David Gestetner

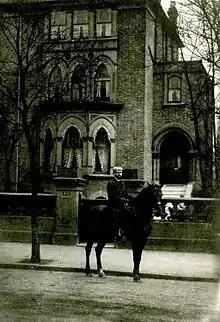
David Gestetner outside his home at 124 Highbury New Park, London, circa 1905

David Gestetner (31 March 18548 March 1939) was the inventor of the Gestetner stencil duplicator, the first piece of office equipment that allowed production of numerous copies of documents quickly and inexpensively. He also invented a new kind of nail clipper. Gestetner was awarded the John Scott Medal by The Franklin Institute in 1888.